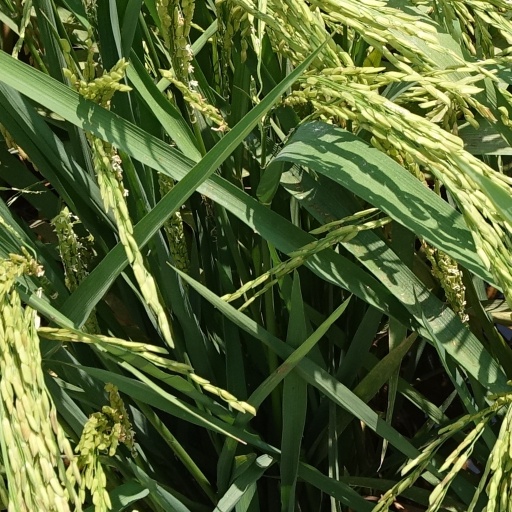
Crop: rice